Go (2001 film)

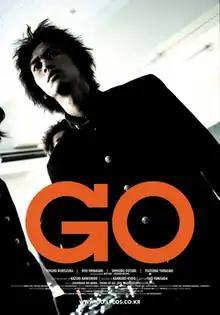

Go is a 2001 Japanese coming-of-age romantic drama film directed by Isao Yukisada, based on Kazuki Kaneshiro's novel of the same title, which tells the story of a Japanese-born North Korean teenager and a prejudiced Japanese girl whom he falls for.